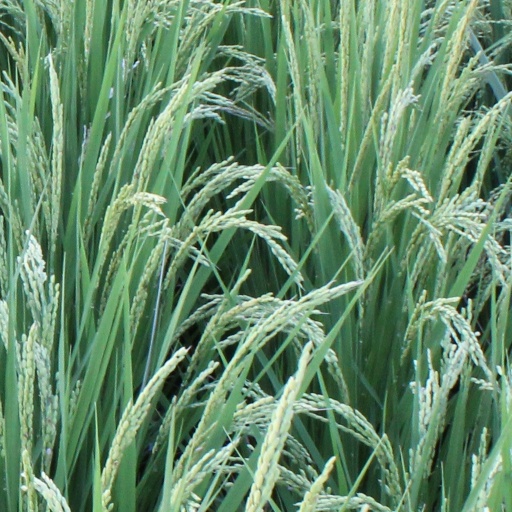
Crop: rice